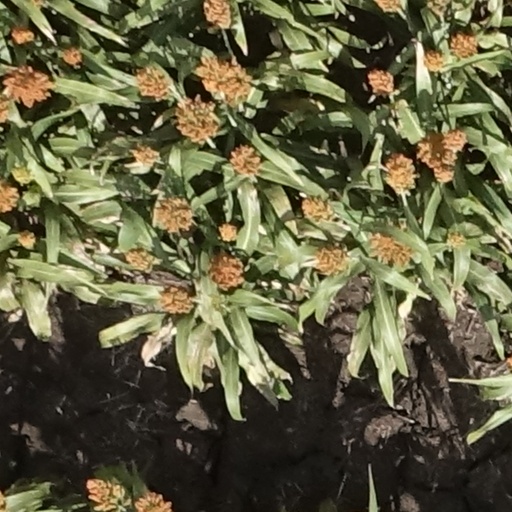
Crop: sorghum